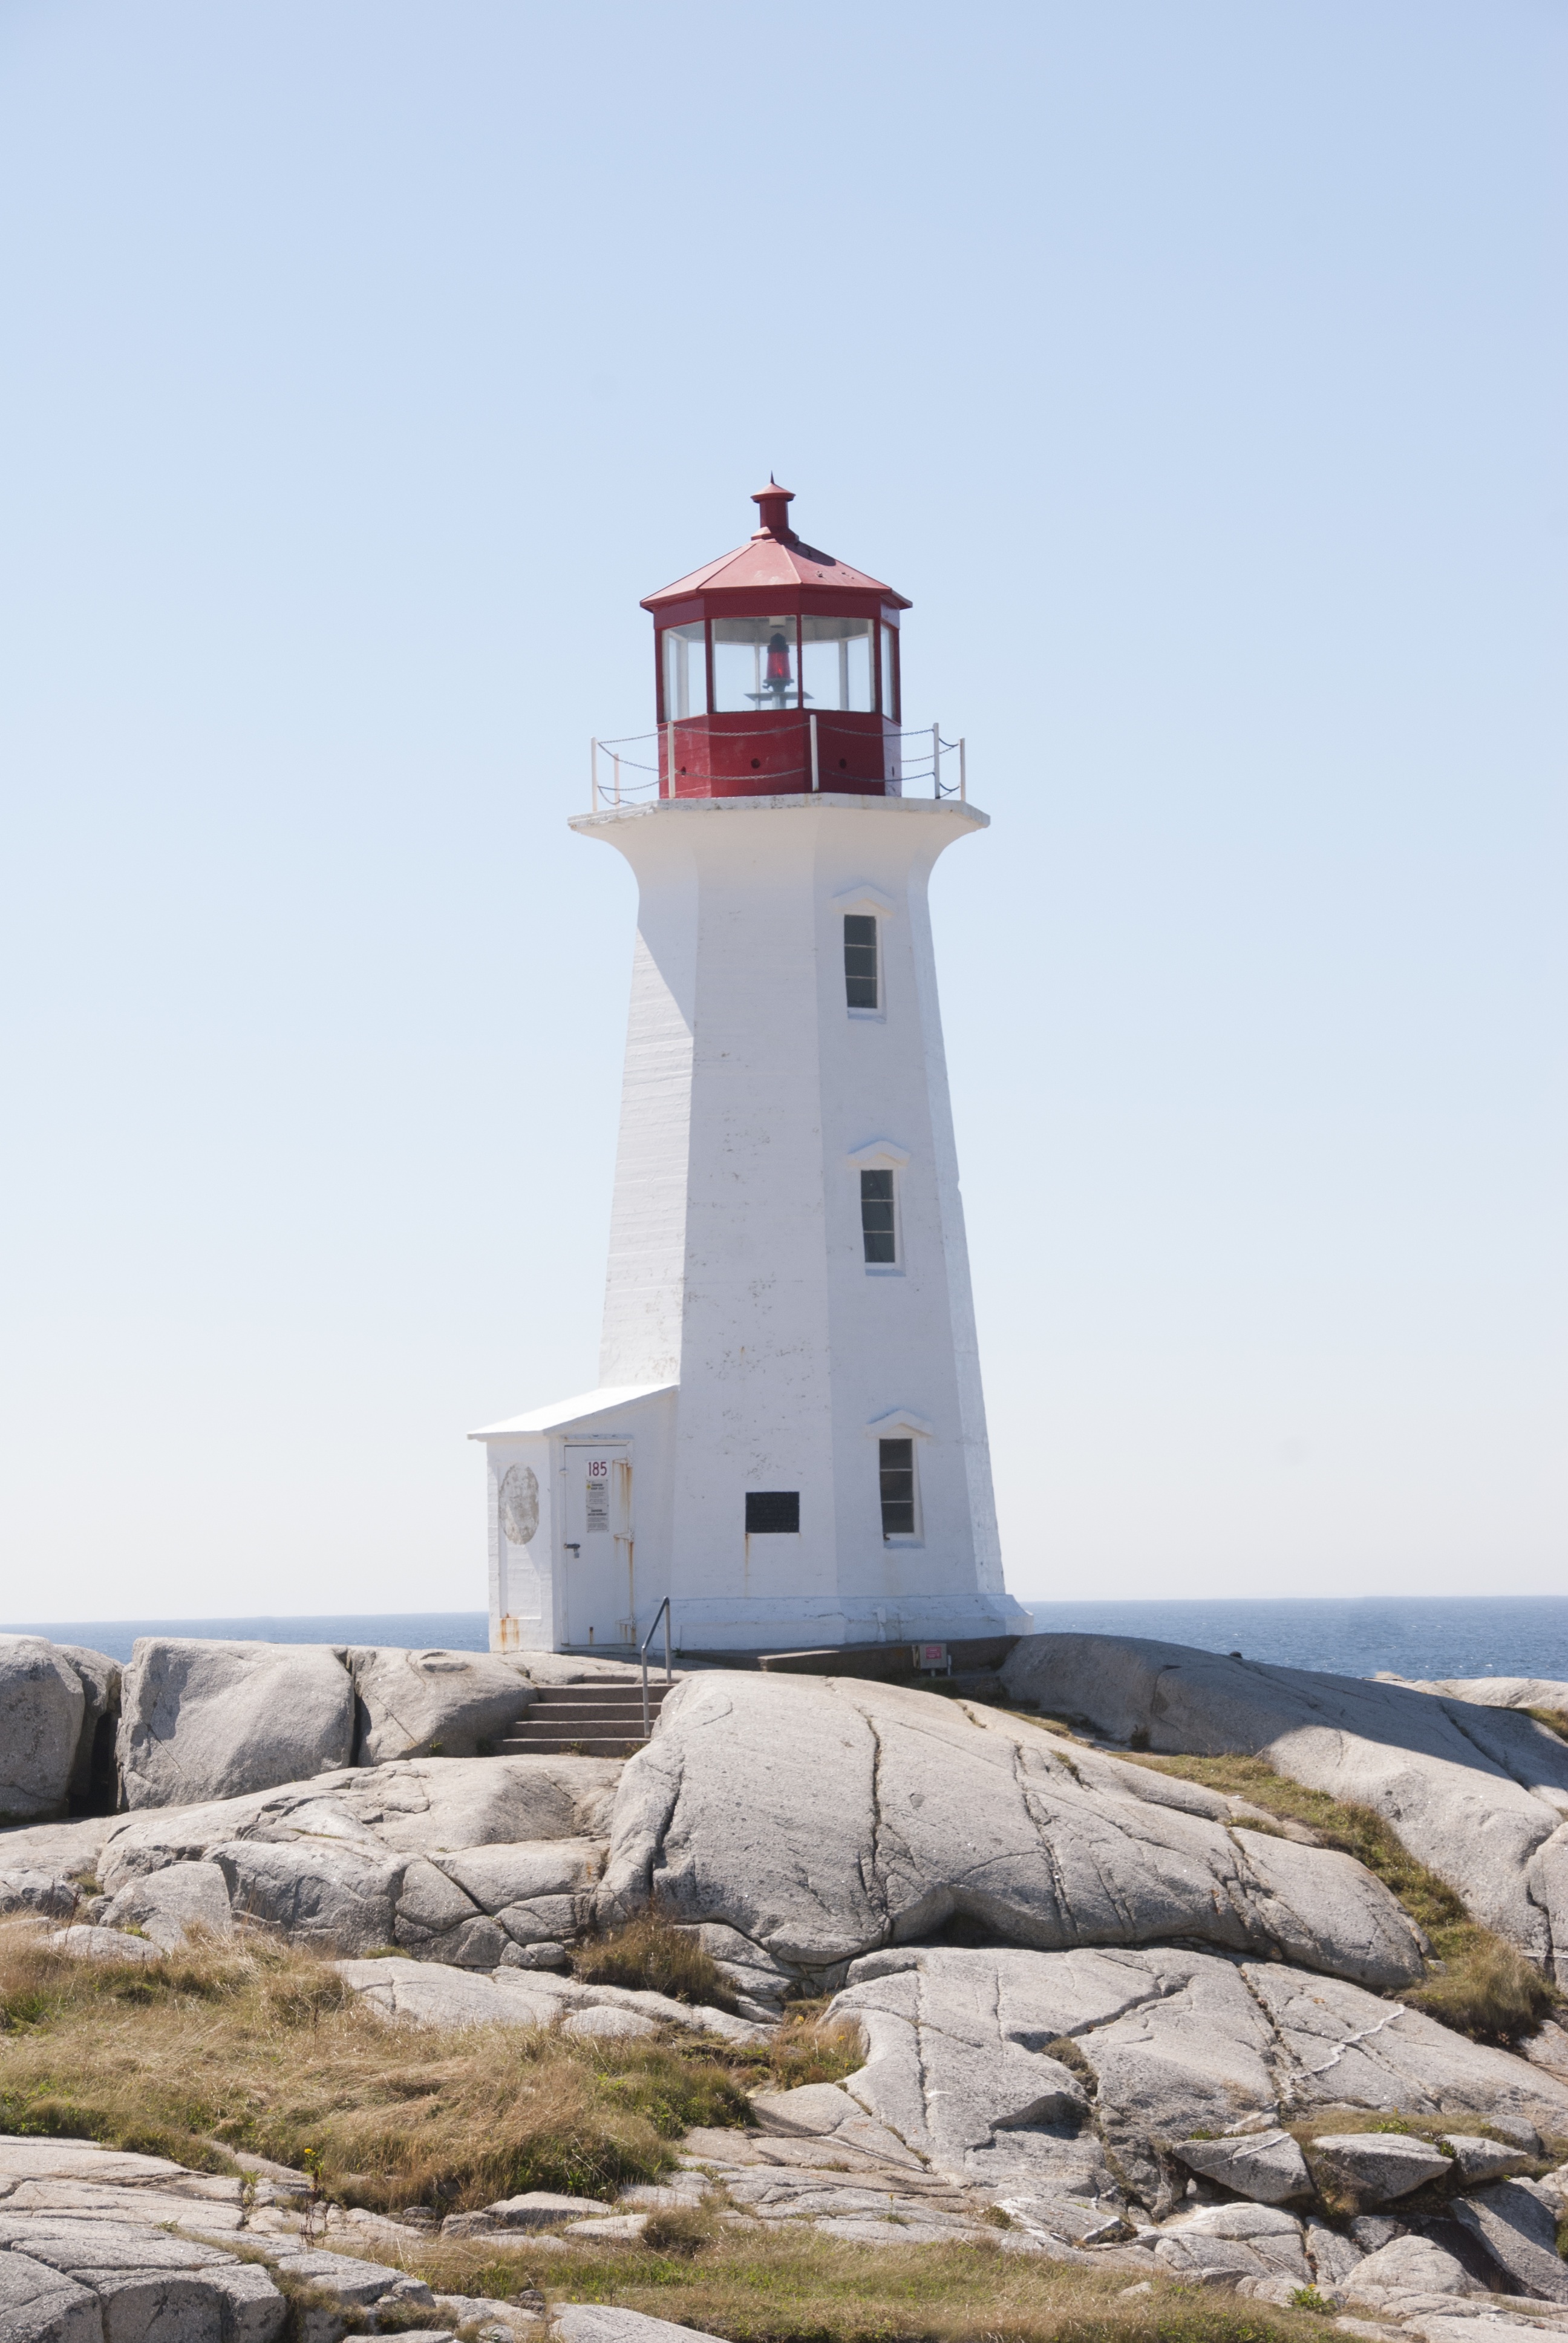
sea, coast, lighthouse, tower, cape